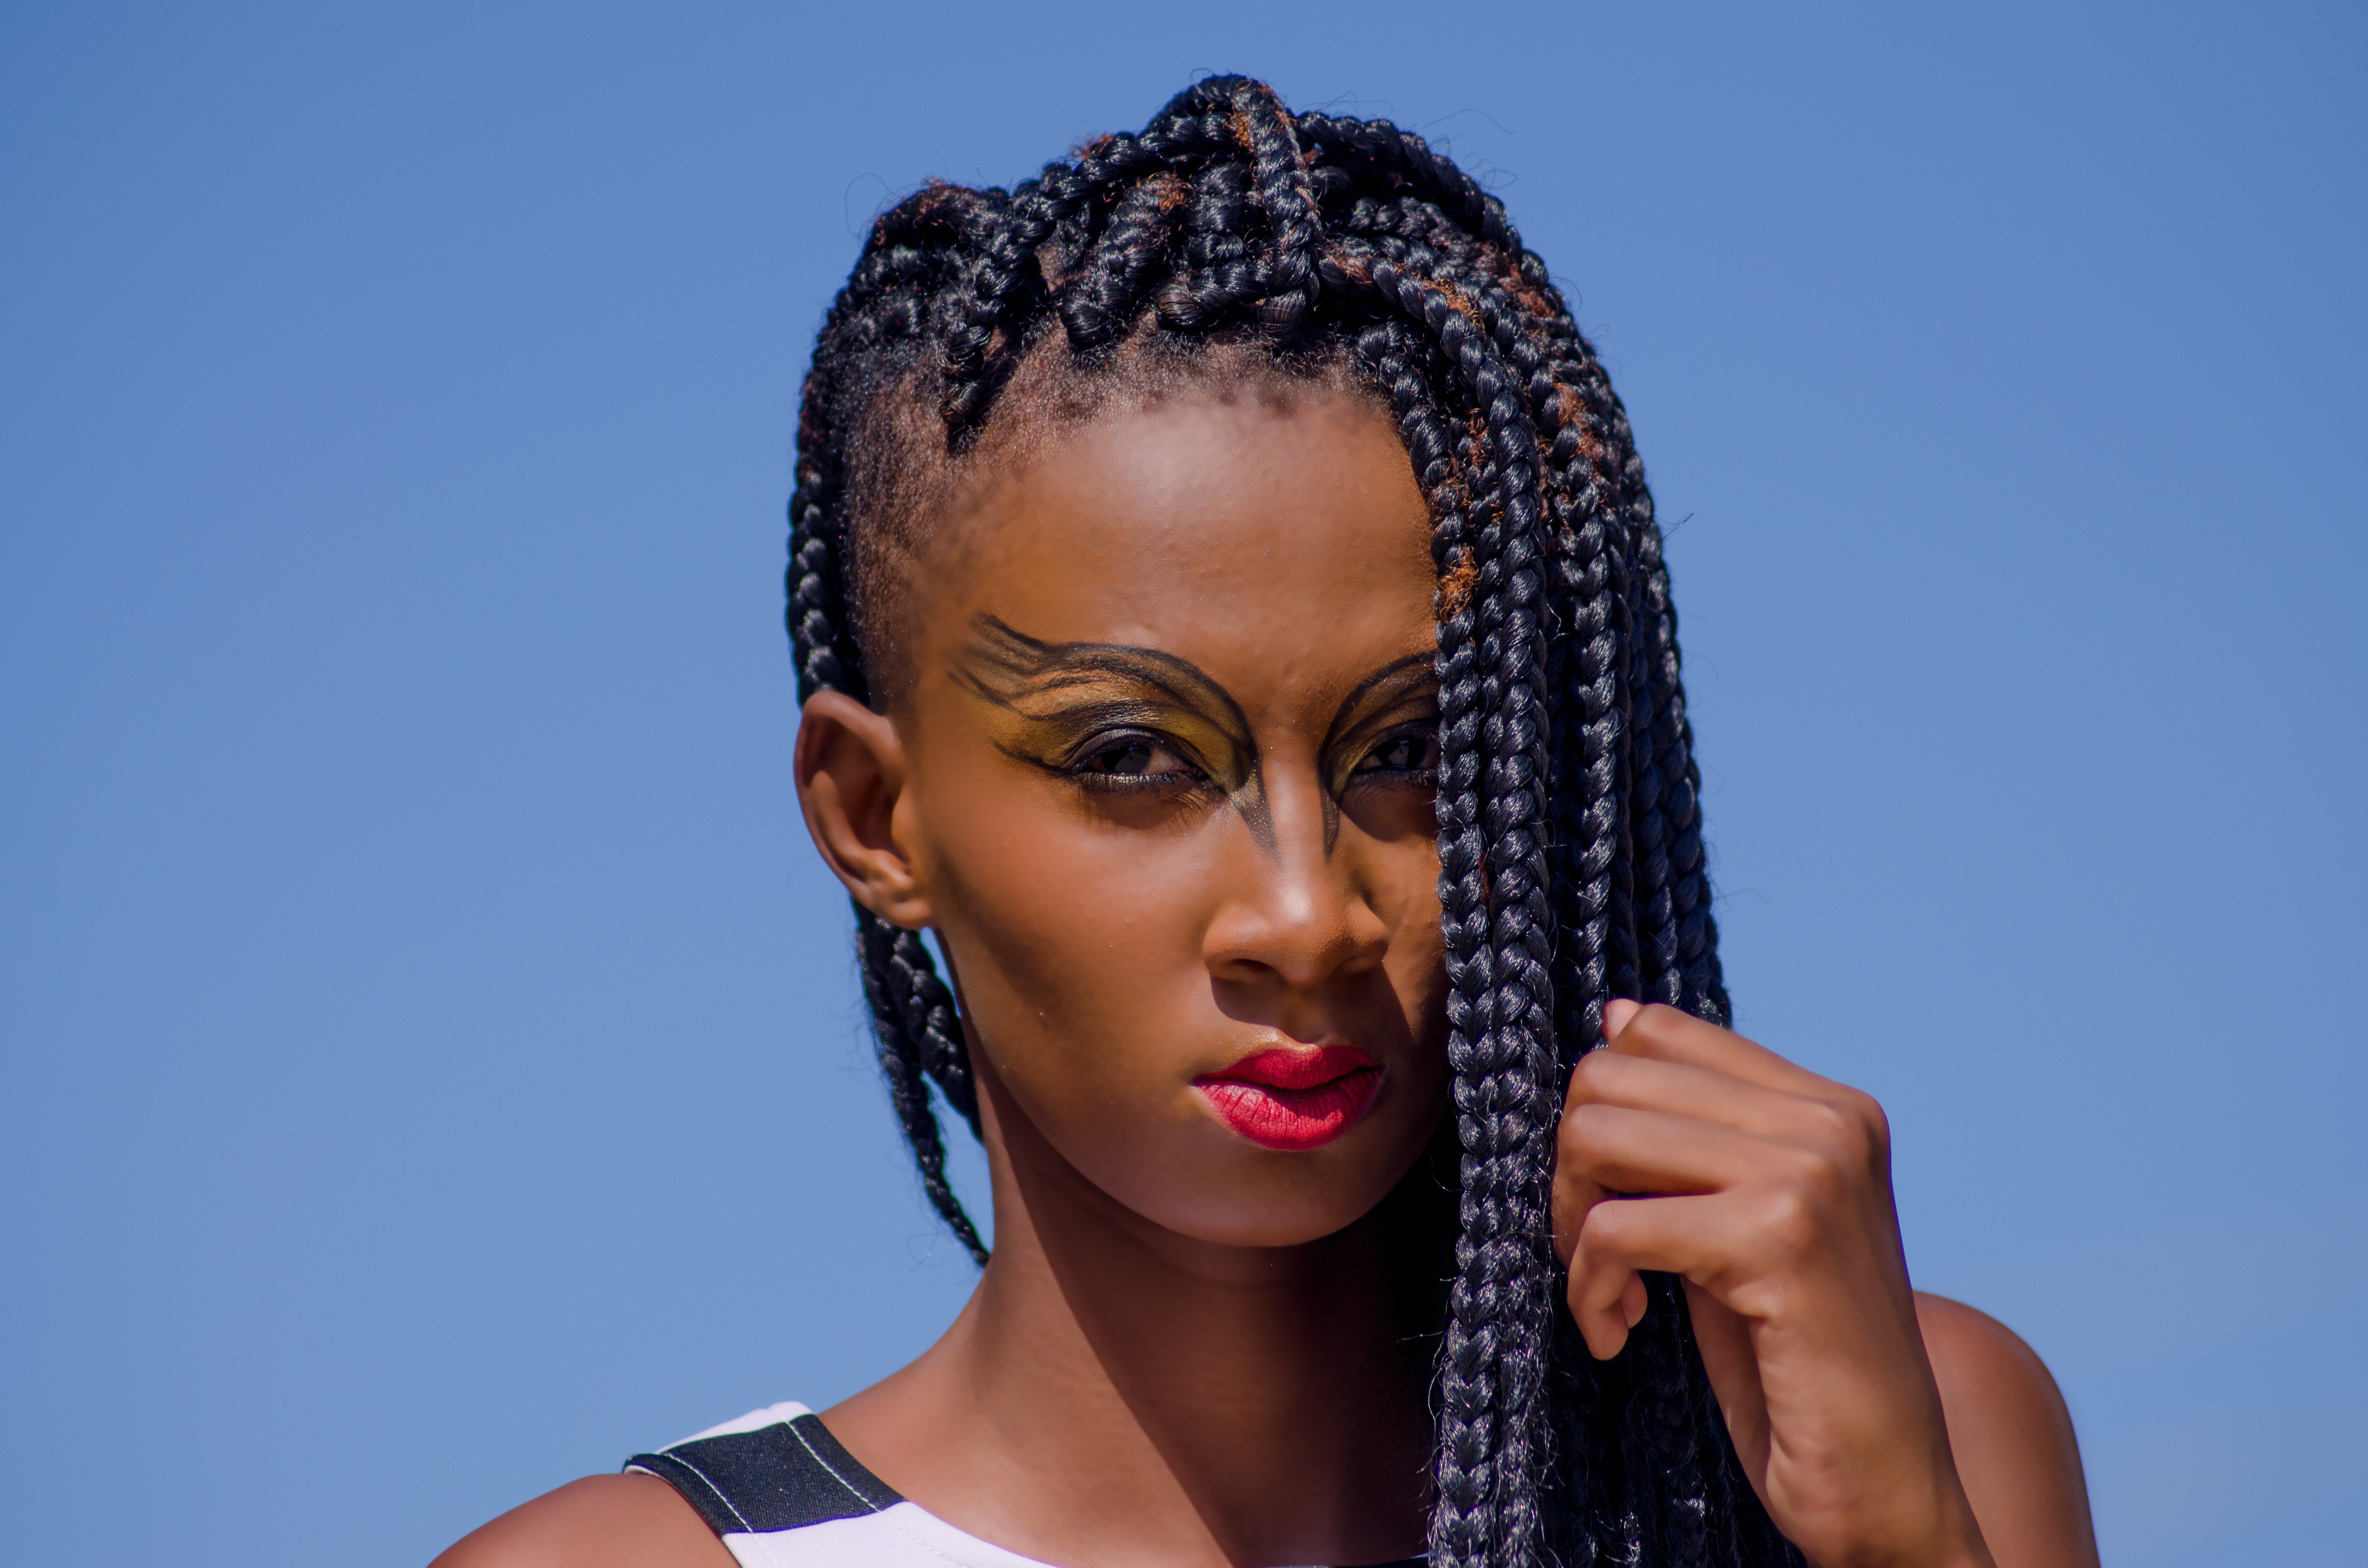
hair, beauty, hairstyle, cornrows, black hair, girl, braid, afro, long hair